Montgomery Township, Hickory County, Missouri

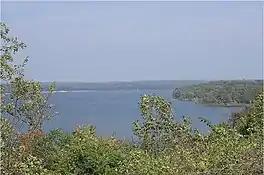
The Pomme de Terre River

Montgomery Township borders Wheatland Township on the east, Weaubleau Township on the south, and Tyler Township, also on the south.